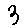
Label: 3